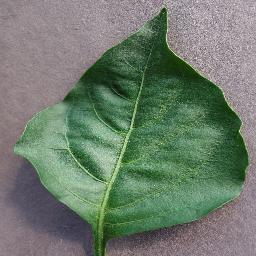
Label: Pepper,_bell___healthy